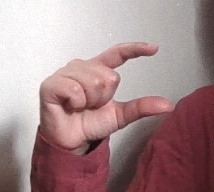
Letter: dal